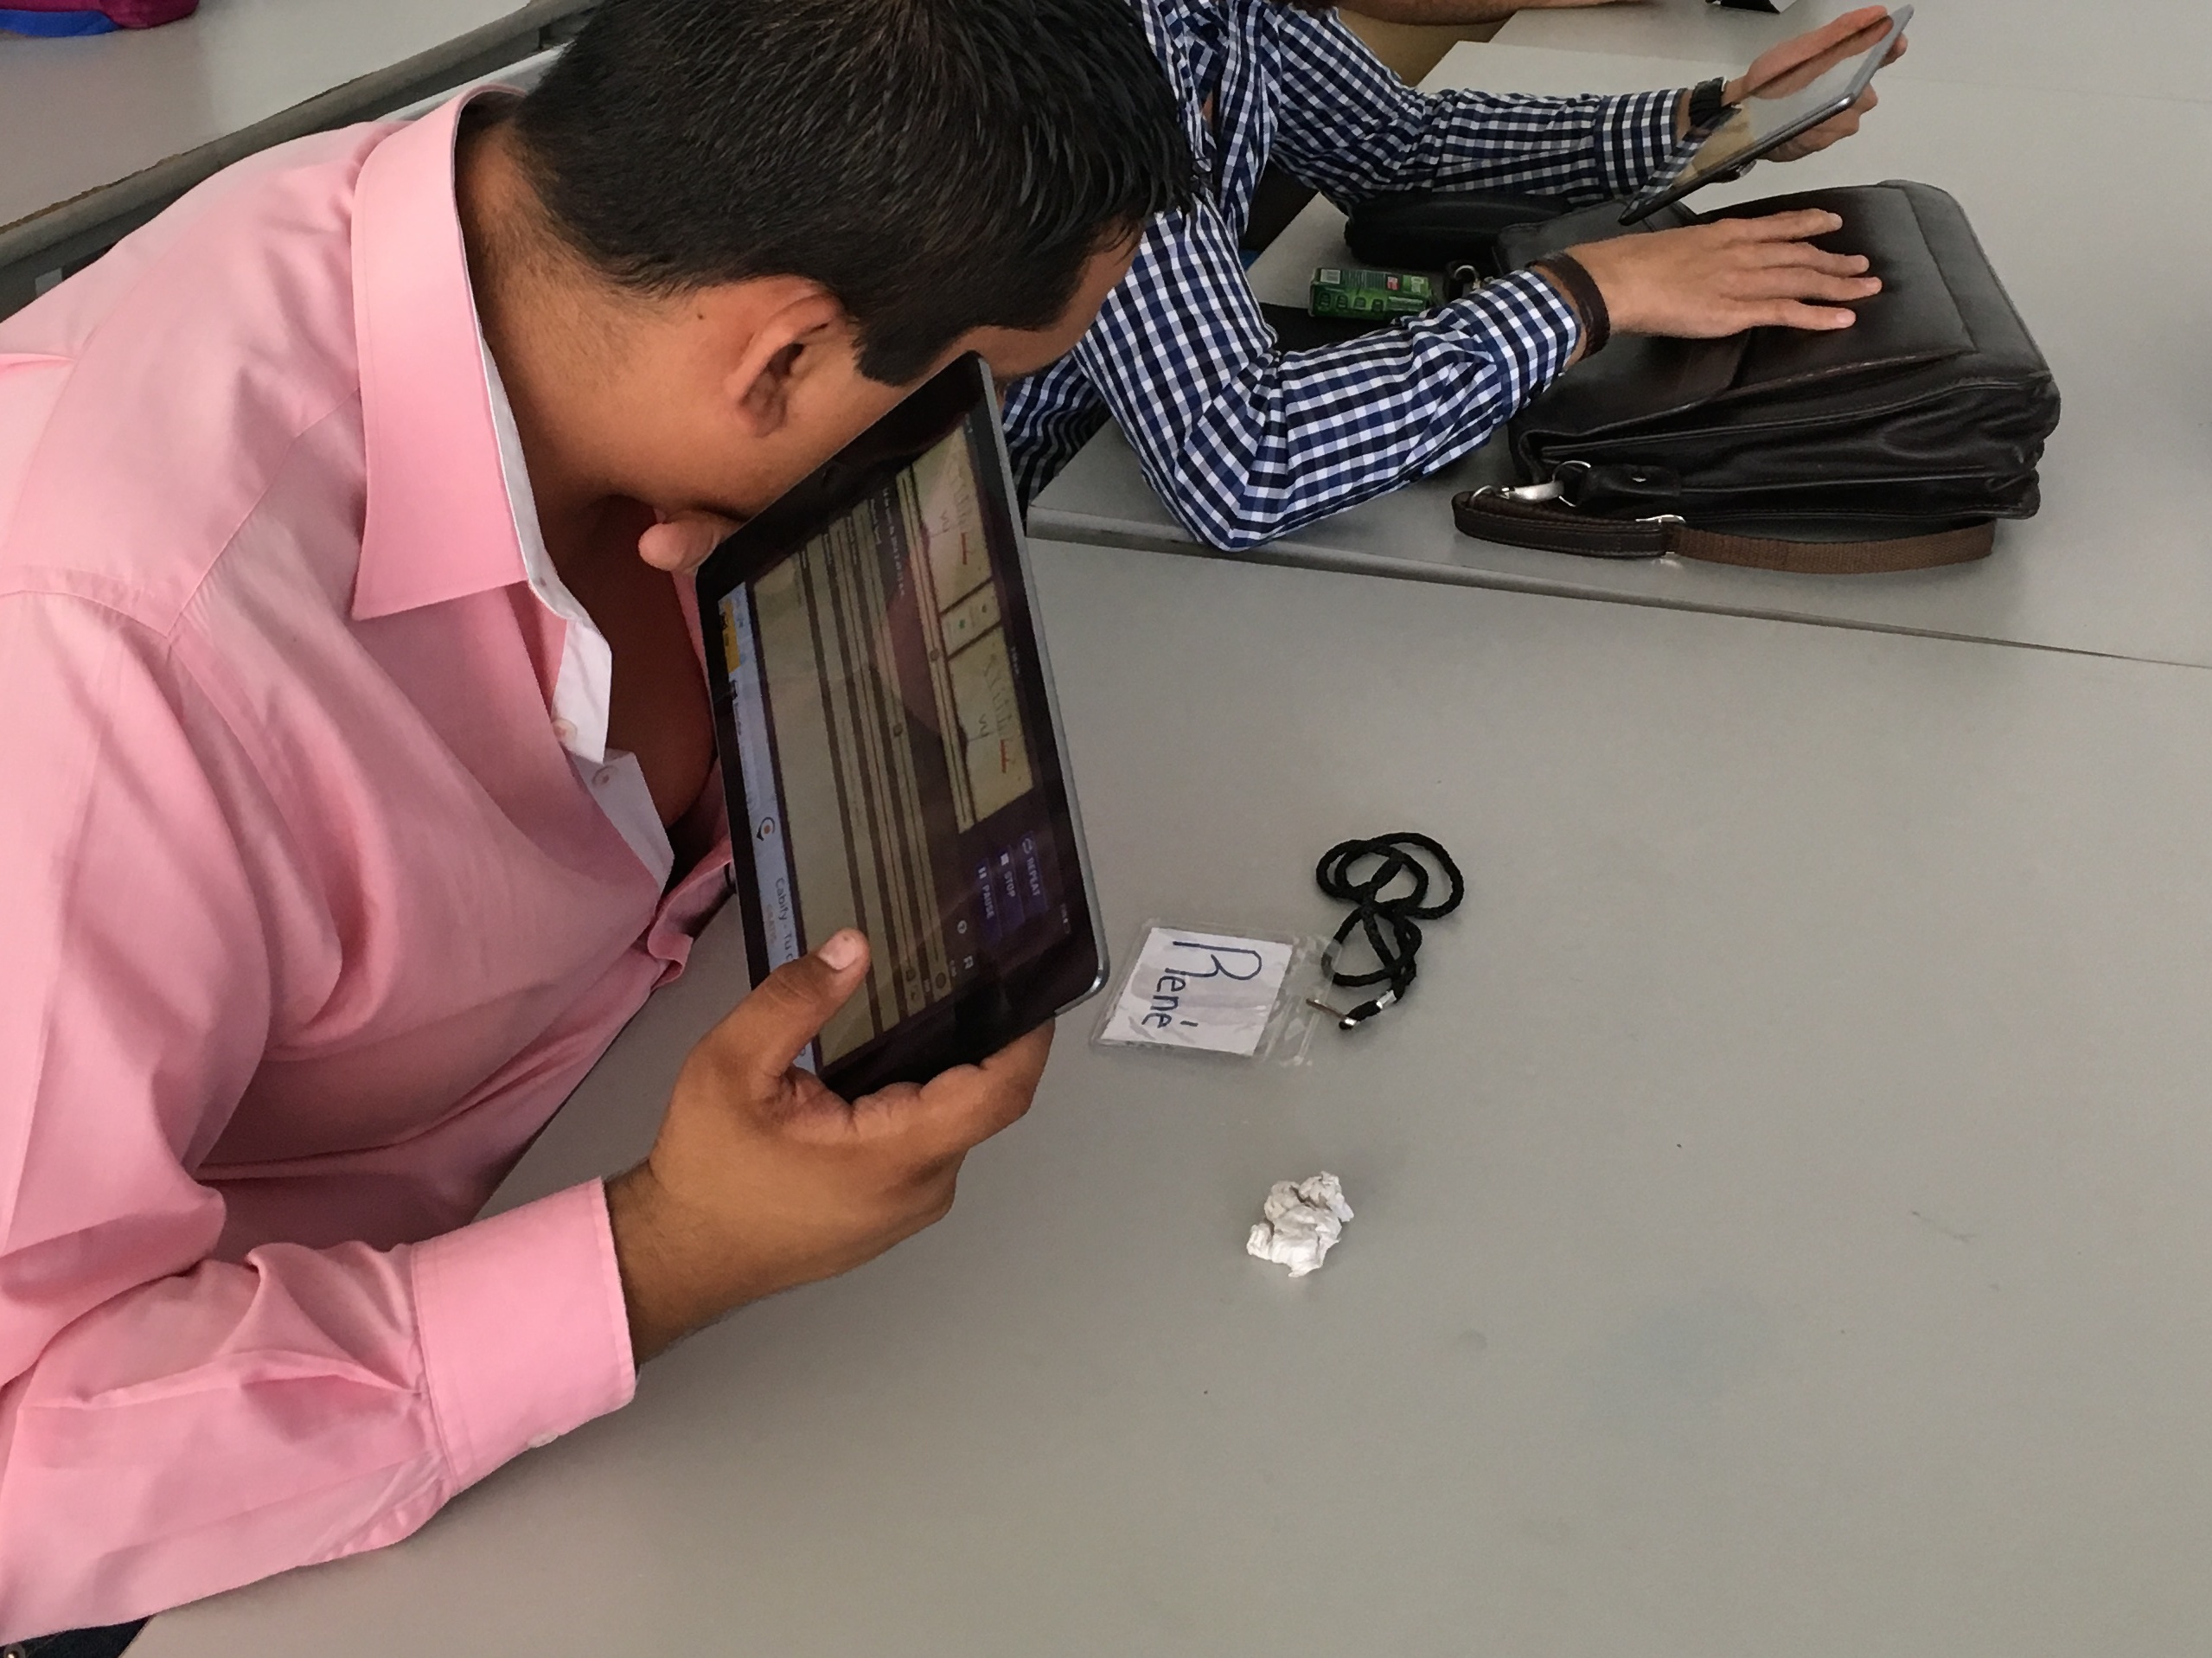
writing, hand, person, leg, udgagora